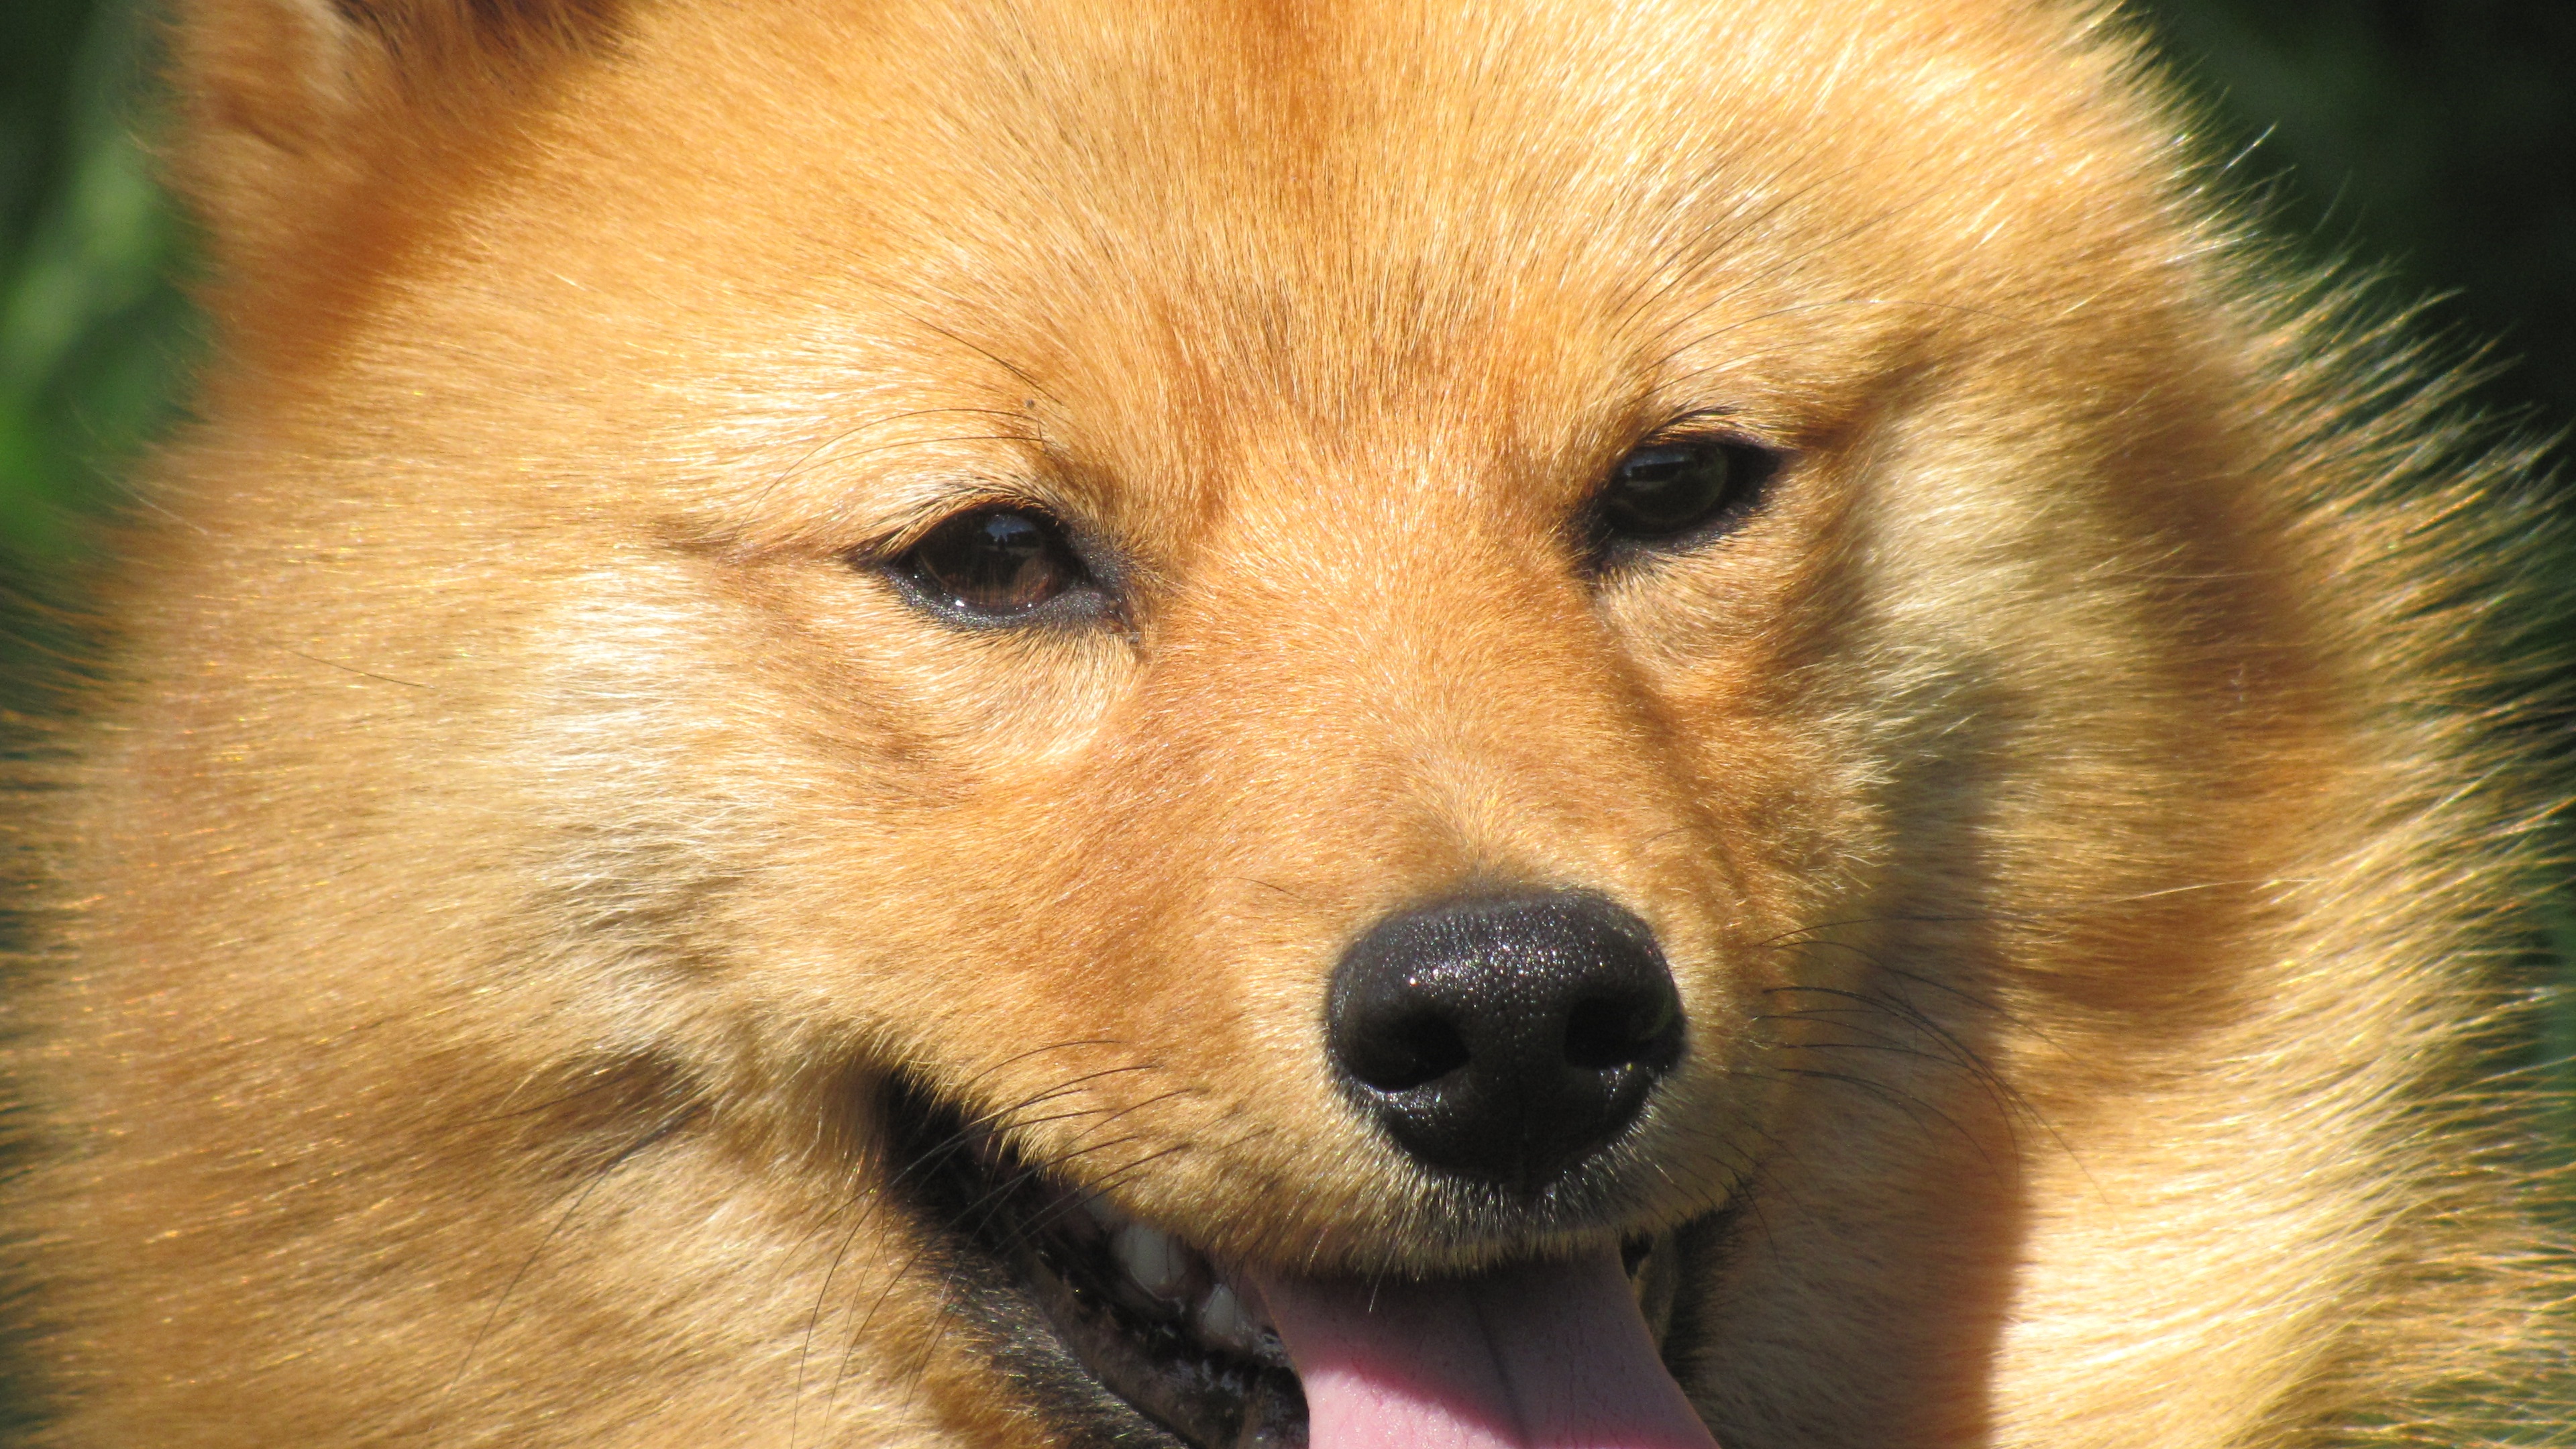
dog, animal, cute, pet, mammal, nose, animals, vertebrate, dog breed, turkish, language, shiba inu, akita inu, korean jindo dog, shikoku, dog like mammal, carnivoran, dog breed group, greenland dog, eurasier, icelandic sheepdog, finnish spitz, german spitz